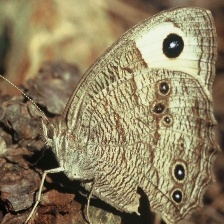
Species: COMMON WOOD-NYMPH
Butterfly family (ImageNet category): ringlet